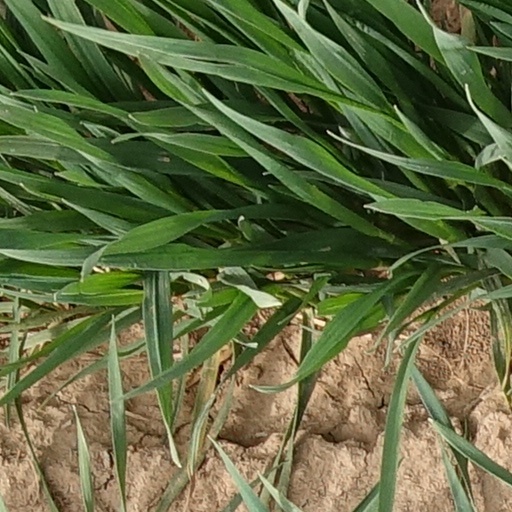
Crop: wheat